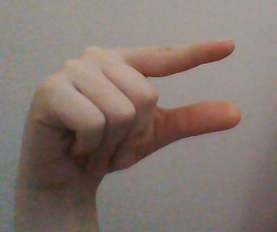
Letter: dal